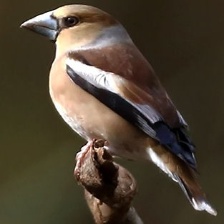
Species: HAWFINCH
Scientific name: COCCOTHRAUSTES COCCOTHRAUSTES